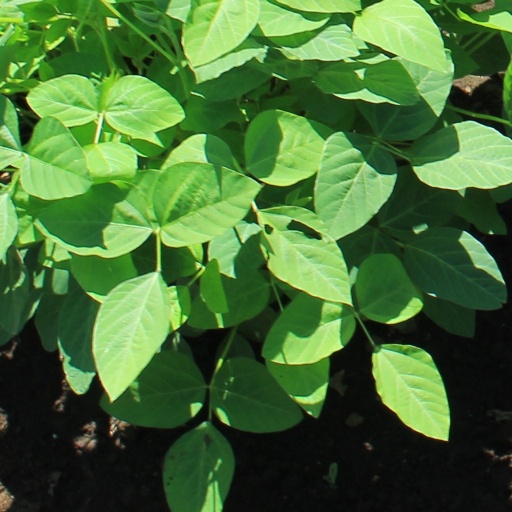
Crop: soybean